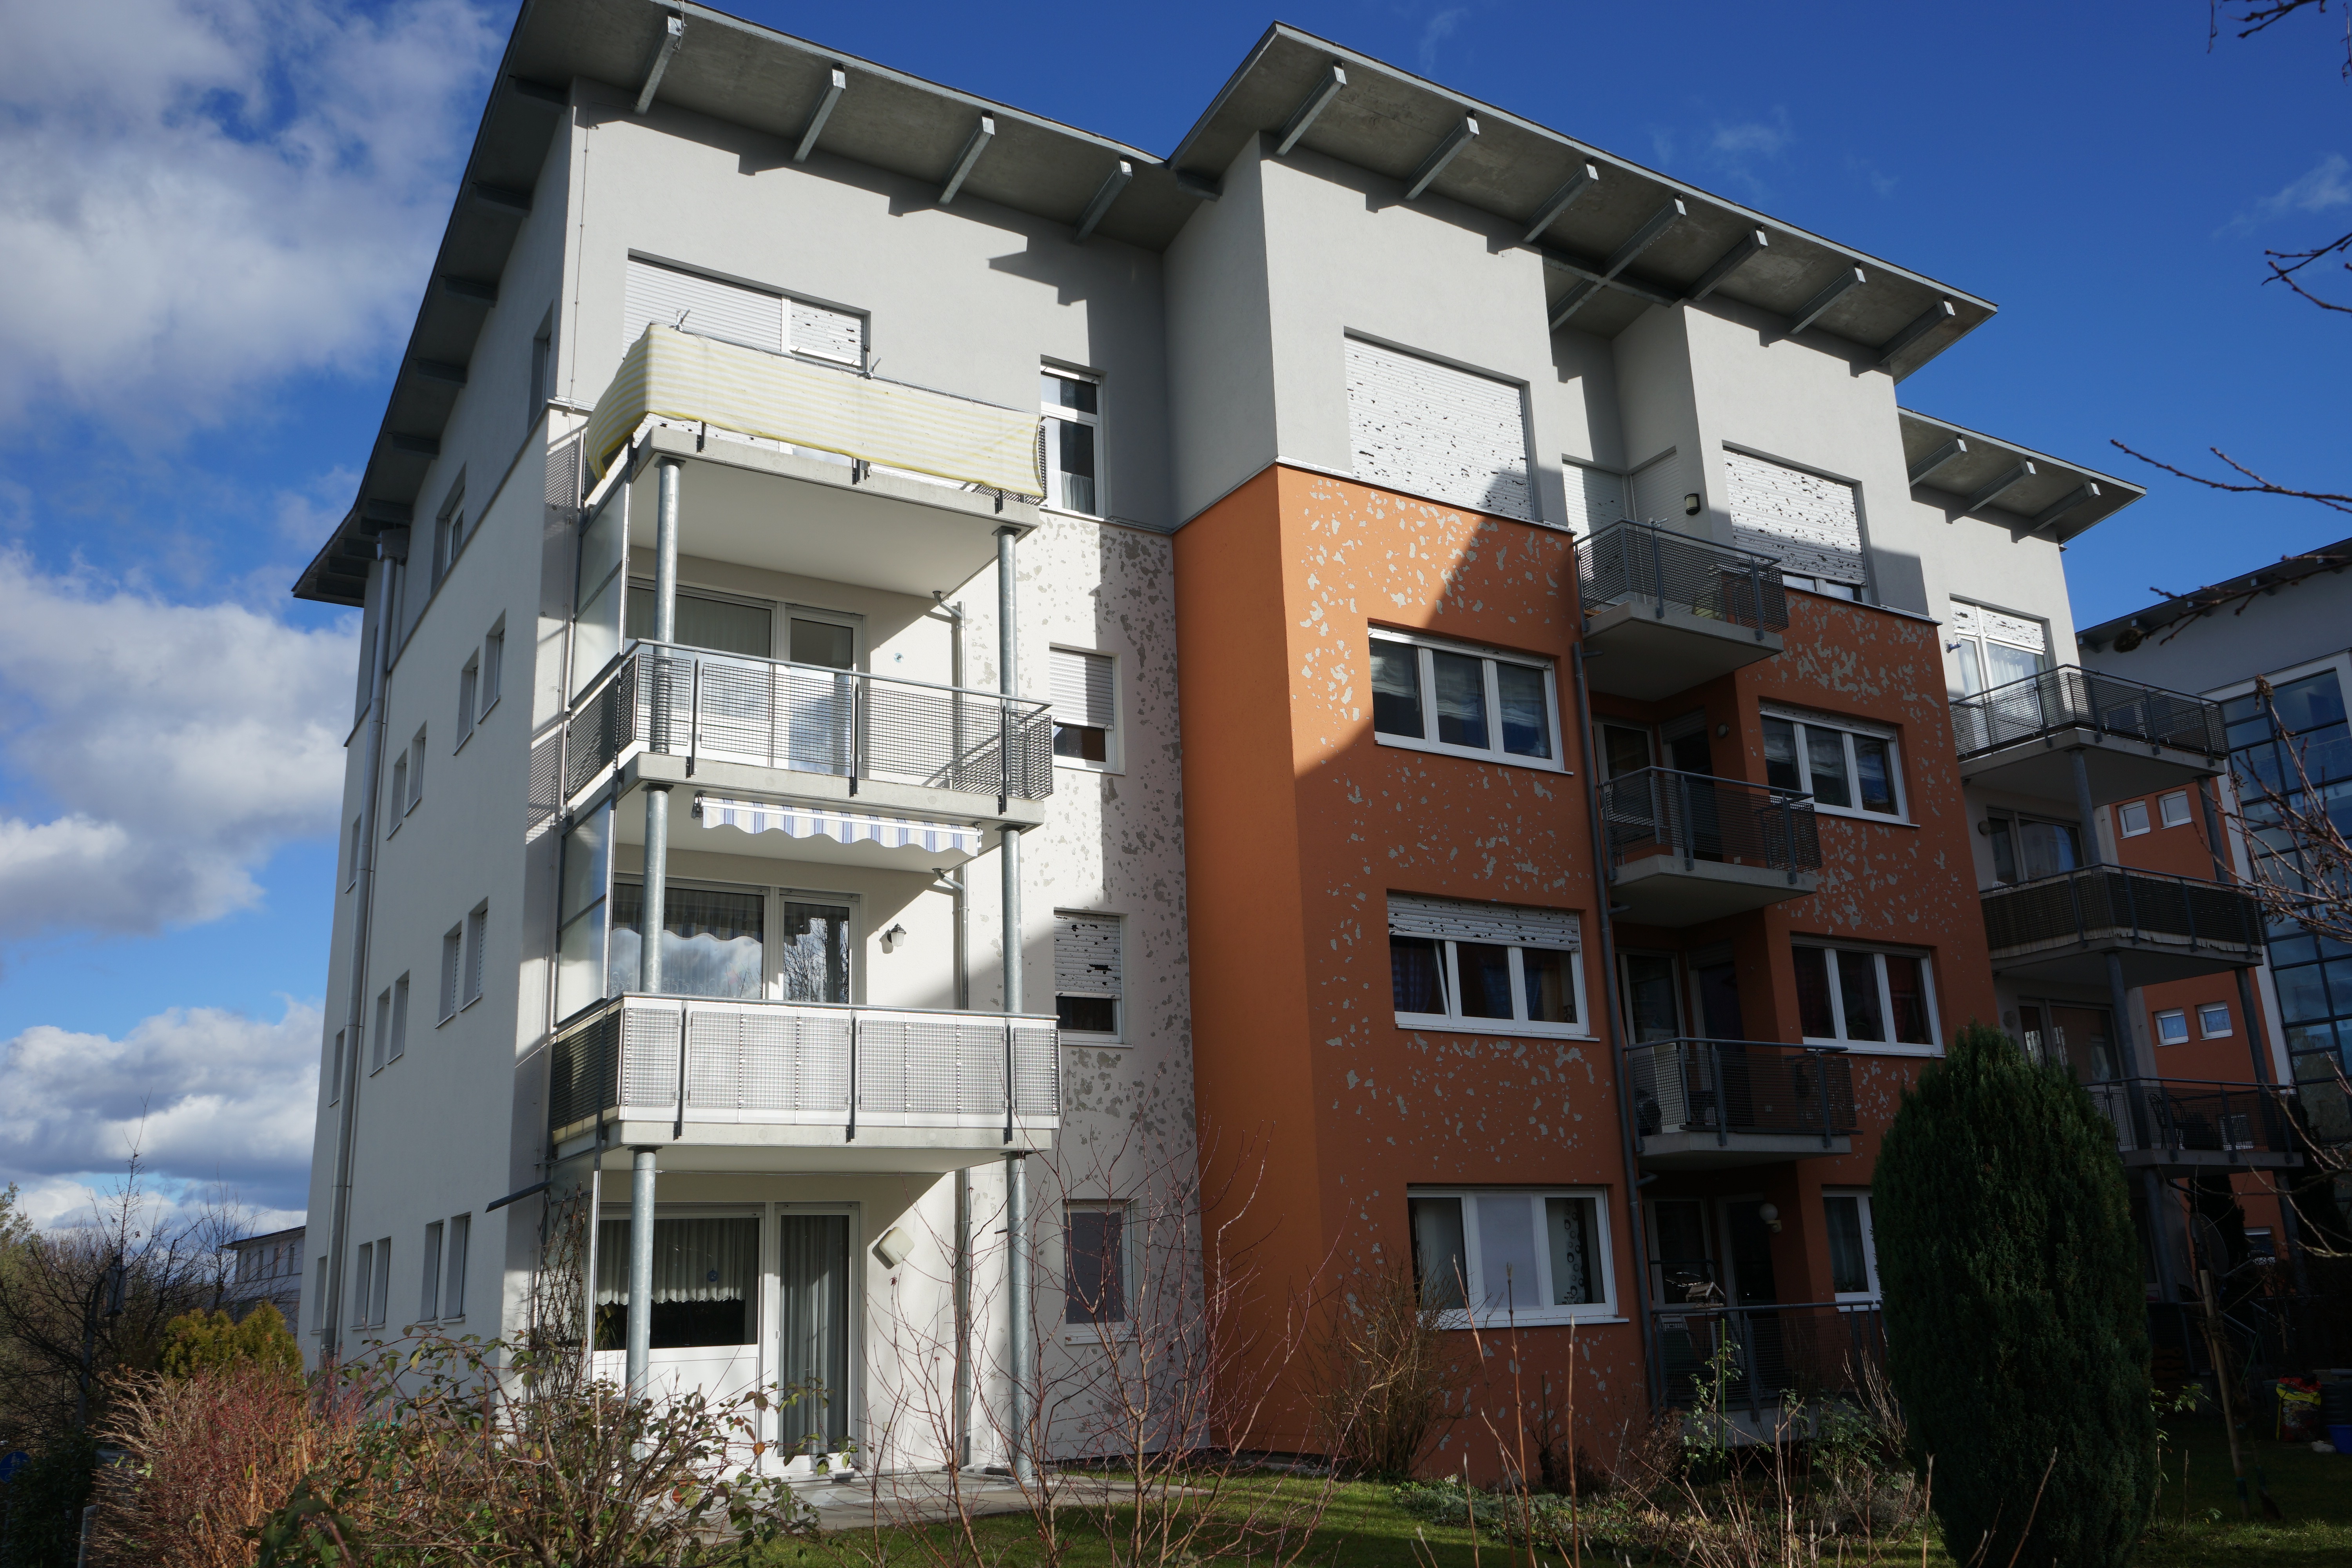
architecture, house, window, building, home, suburb, facade, property, apartment, tower block, estate, damaged, damage, hail, siding, condominium, neighbourhood, real estate, hauswand, residential complex, roller shutter, residential area, hail damage, insurance damage